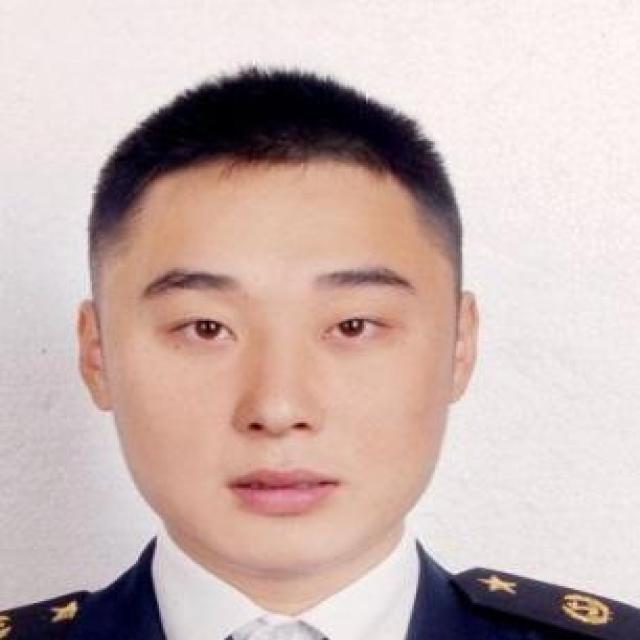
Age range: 21-44